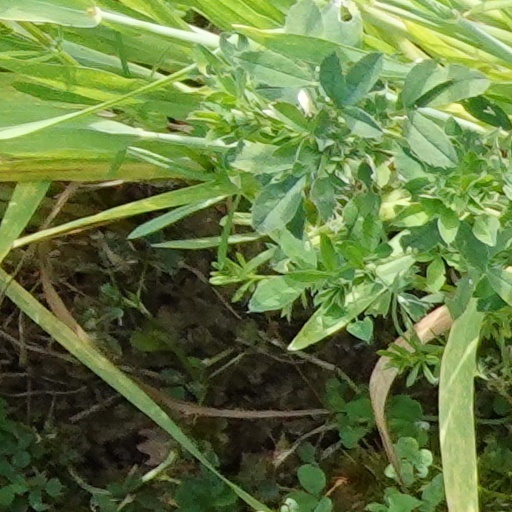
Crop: wheat